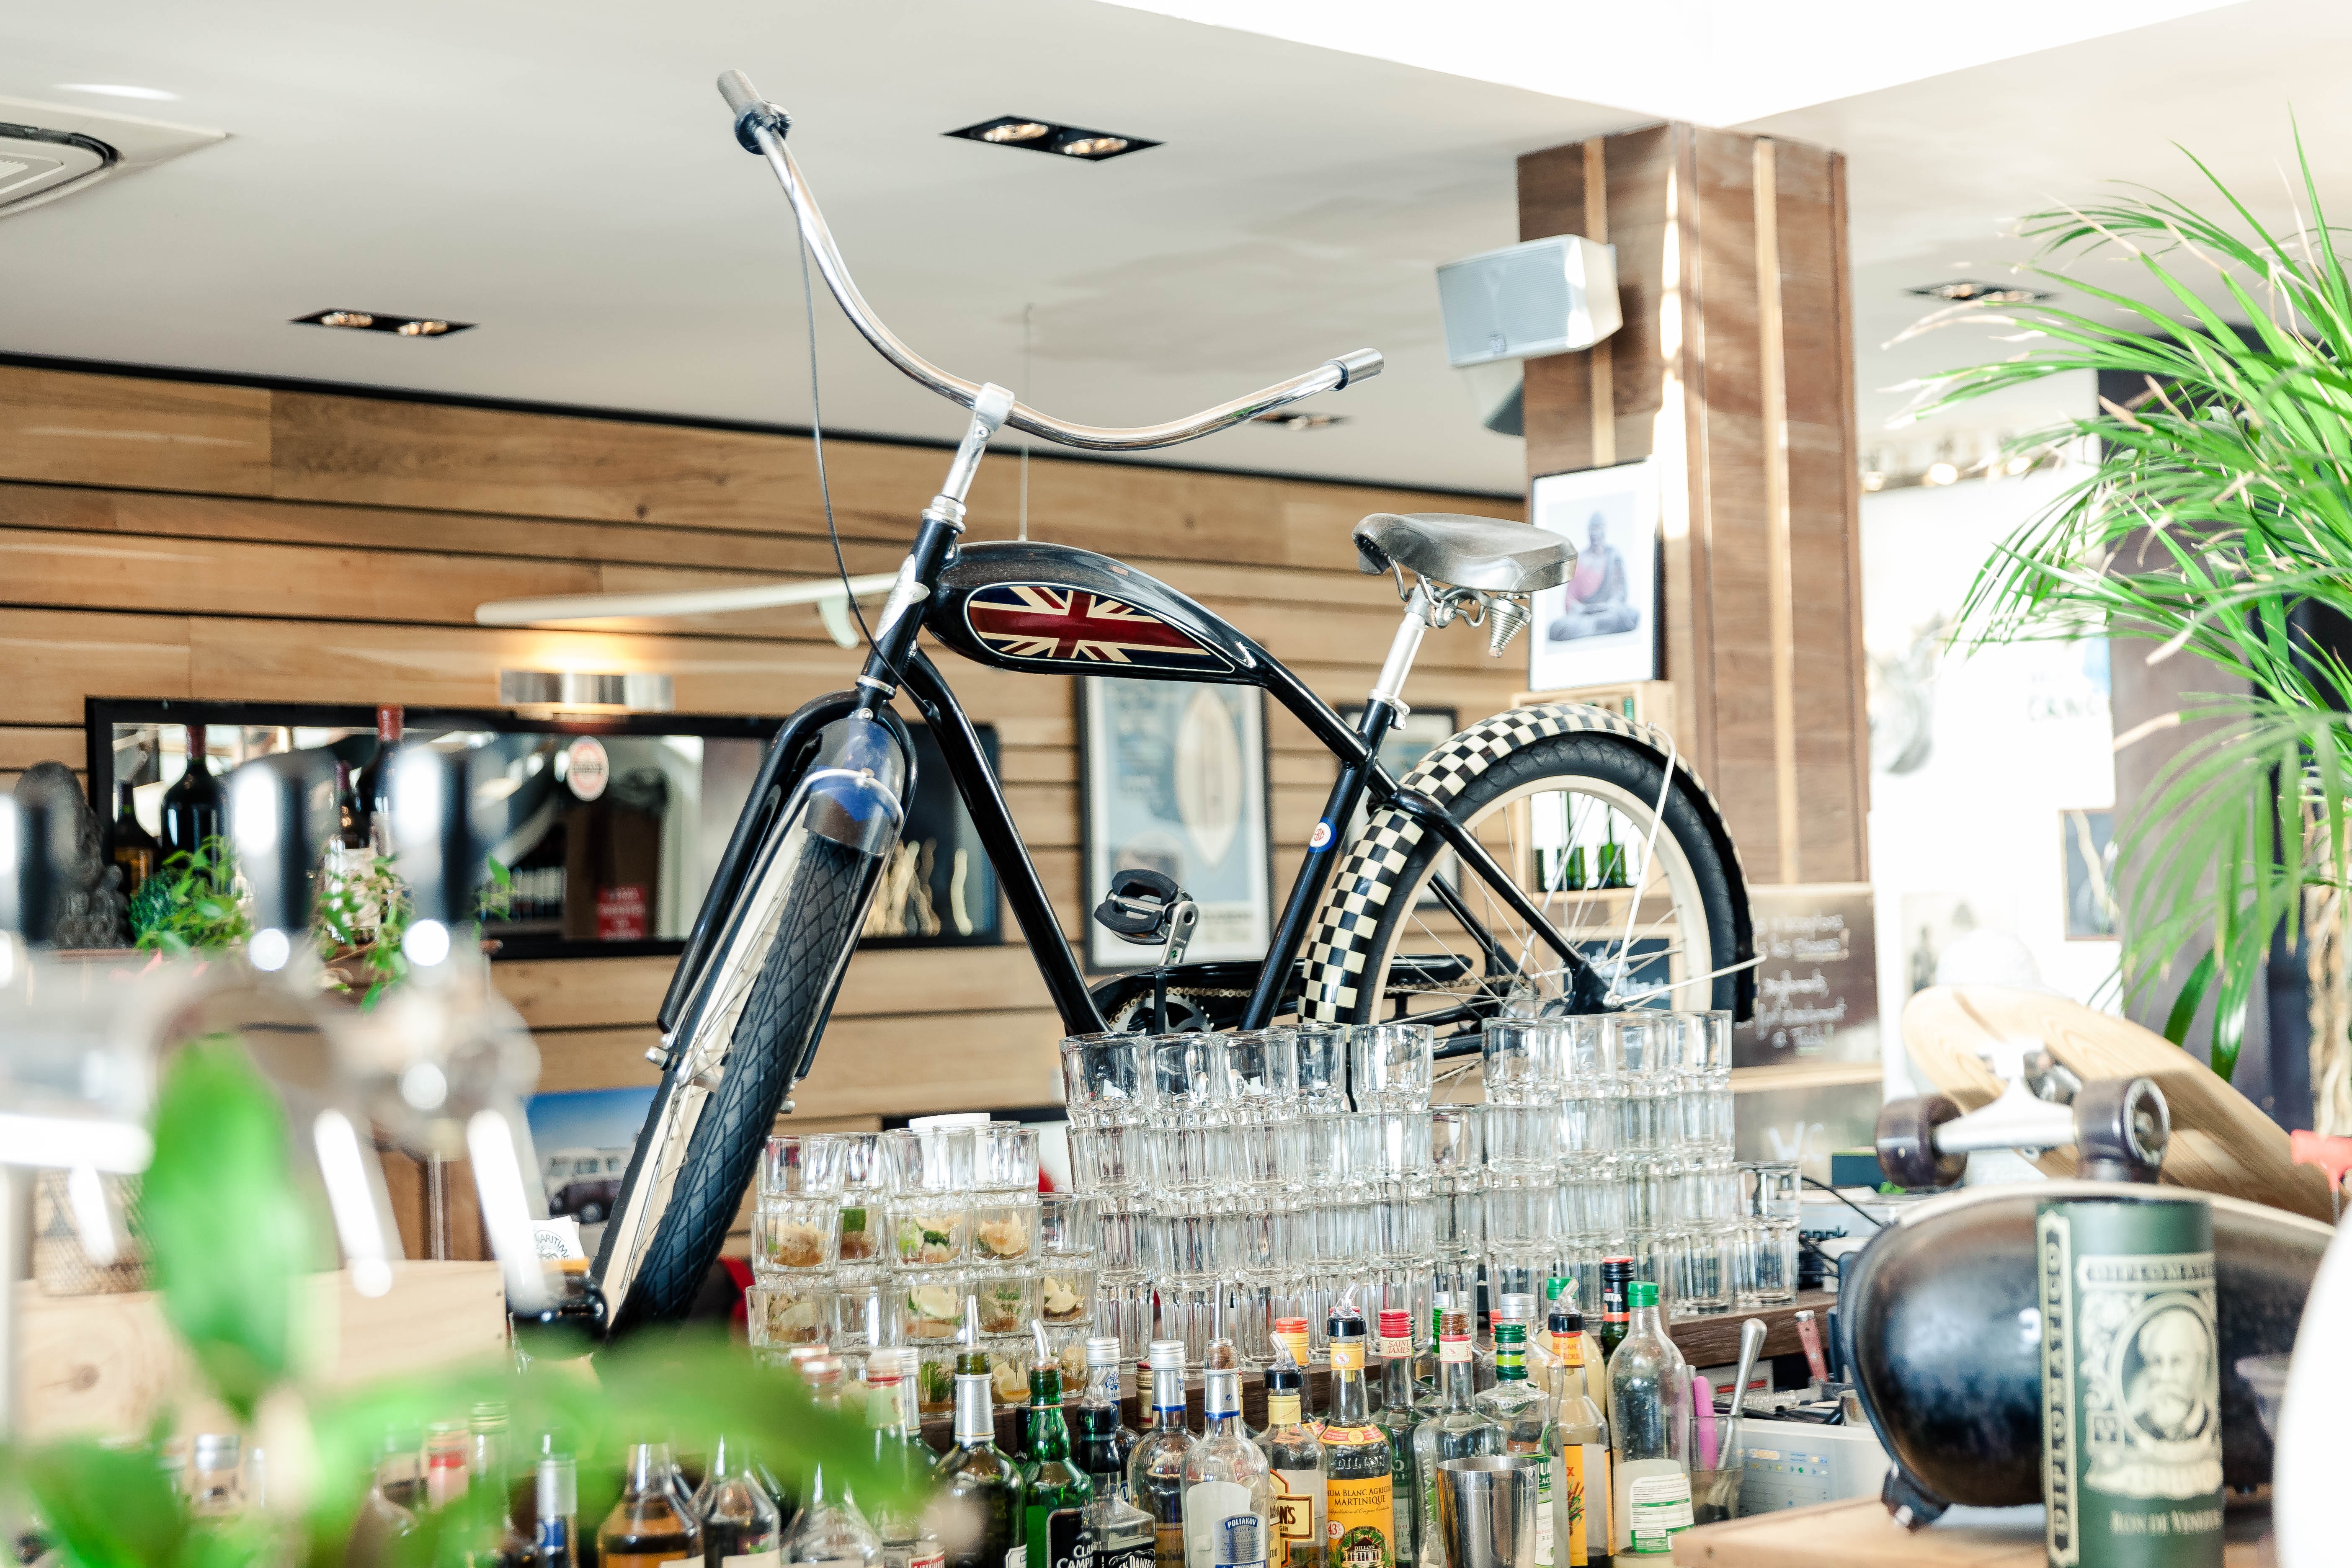
bicycle wheel, bicycle, room, vehicle, interior design, building, leisure, bicycle fork, bicycle part